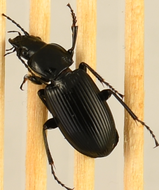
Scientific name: Pterostichus melanarius melanarius
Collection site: University of Notre Dame Environmental Research Center NEON (UNDE), plot UNDE_012